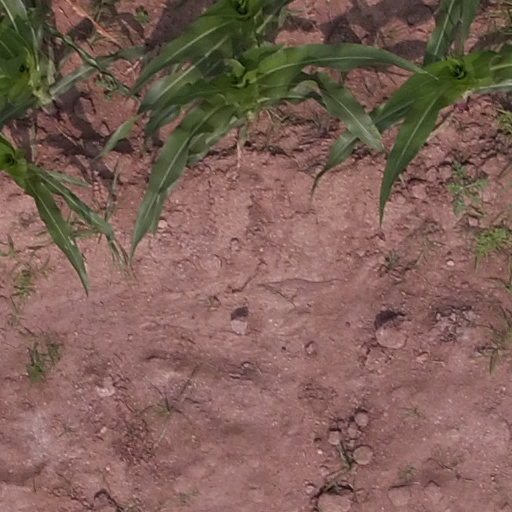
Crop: maize; corn